Rampillon

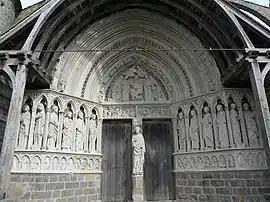
Western portal of the church of Saint Eliphe.

Rampillon is a commune in the Seine-et-Marne department in the Île-de-France region in north-central France.